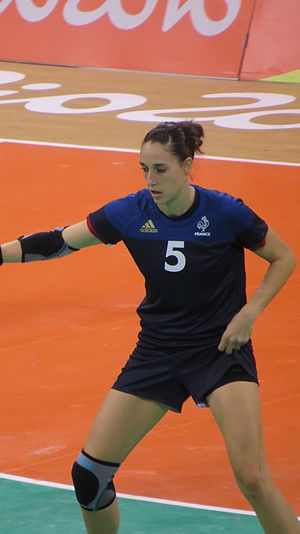
Camille Ayglon-Saurina
Camille Ayglon ved Rio 2016
Camille Ayglon-Saurina fransk håndboldspiller som spiller højre back for franske Nantes Atlantique Handball og Frankrigs kvindehåndboldlandshold. Hun har deltaget ved 3 olympiske lege i 2008, 2012 & 2016.